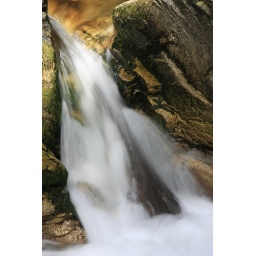
_MG_3638 Wainui Falls, water in the rocks